Darwinia oxylepis

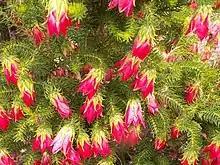

Darwinia oxylepis, commonly known as Gillham's bell, is a plant in the myrtle family Myrtaceae. It grows as a dense, upright shrub high, and produces large numbers of red inflorescences prominently displayed on the ends of the branchlets in spring. It is one of a group of Darwinias including "D. leiostyla", "D. macrostegia", "D. meeboldii", "D. collina" and "D. squarrosa" collectively known as mountain bells. The species is found in only a few seasonally moist gullies near the lower slopes of the Stirling Range National Park and nearby Porongurup National Park and is therefore classified as endangered.